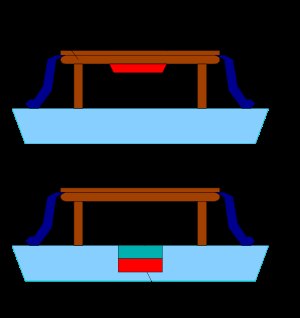
Kotatsu
Typer af opvarmning.
En kotatsu er en form for opvarmet bord bestående af en lav træramme dækket af en futon eller tungt tæppe, hvorpå der er lagt en bordplade. Nedenunder er der en varmekilde, der ofte er indbygget i selve rammen. Kotatsu bruges næsten udelukkende i Japan, men lignende møbler kan også findes i andre lande.